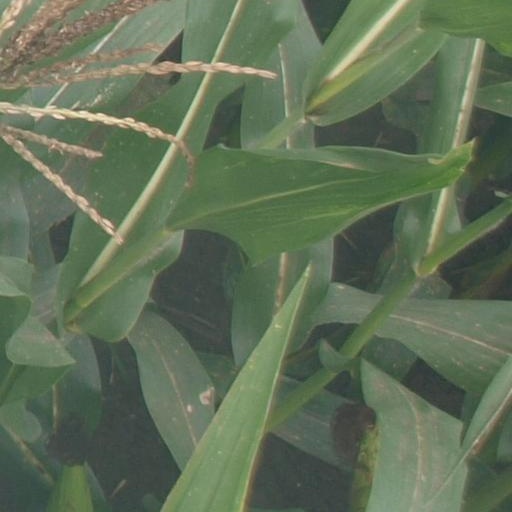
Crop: maize; corn